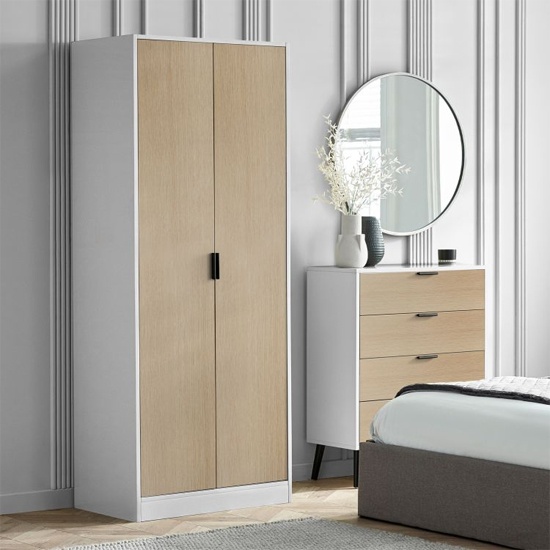
Alba Wooden Wardrobe With 2 Doors In White And Oak
The Alba collection is a modern yet exquisitely elegant design, in a light grey lacquered finish with matt black handles and legs. Featuring beautifully soft-close doors accompanied by plenty of hanging space for your clothes and essentials, perfect to enhance any bedroom space. FEATURES : • Material : Lacquered MDF • Finish : White And Oak • Beautifully finished in light grey lacquer • Tapered matte black legs • Two door soft close wardrobe • Fantastic-Value, Only at Contemporary Furniture UK DIMENSIONS : • Height : 202cm • Width : 77cm • Depth : 53cm
Brand: Contemporary Furniture UK
Category: Furniture > Cabinets & Storage > Armoires & Wardrobes > Double Wardrobes